Víctor Andrés Belaúnde

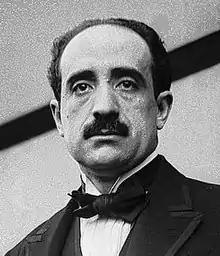
Belaúnde in 1920

Víctor Andrés Belaúnde Diez Canseco (15 December 1883 – 14 December 1966) was a Peruvian diplomat, politician, philosopher and scholar. He chaired the 14th Session and the 4th Emergency Special Session of the United Nations General Assembly between 1959 and 1960 and was Minister of Foreign Affairs of Peru in 1958. A distinguished scholar, Belaúnde was an important Catholic thinker and a professor at the San Marcos University and then at the Pontifical Catholic University of Peru, where he was Emeritus Rector.